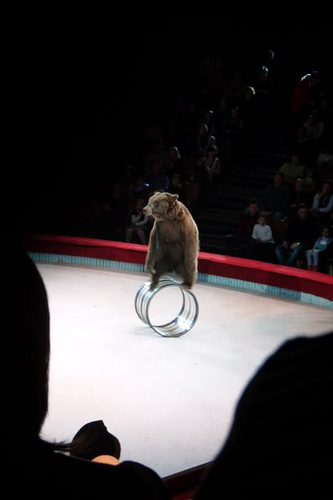
question: ここはどこですか
answer: サーカス場

question: 人は皆何をしていますか
answer: サーカスを見ている

question: 中央にはどんな動物が見えますか
answer: クマ

question: クマの毛は何色ですか
answer: 茶色

question: クマは何頭いますか
answer: １頭

question: クマは何をしていますか
answer: 輪っかに乗っている

question: 輪っかの色は何色ですか
answer: シルバー

question: なぜクマは輪っかに乗っているのですか
answer: バランス芸だから